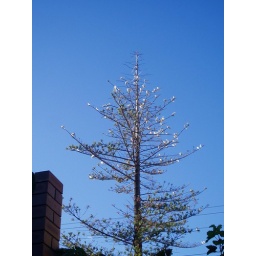
Cockies in the pine tree